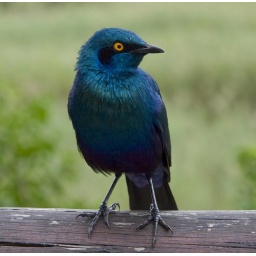
This bird landed right by our table at a park in South Africa.